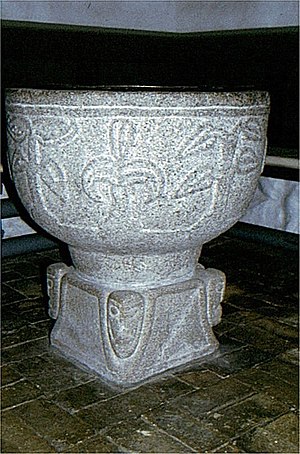
Fiskbæk Kirke
Døbefont
Fiskbæk Kirke døbefont, Viborg Kommune, Jylland, Denmark
Fiskbæk Kirke er en kirke i Fiskbæk Sogn i det tidligere Nørlyng Herred, Viborg Amt, nu Viborg Kommune. Kor og skib er opført i romansk tid af granitkvadre over skråkantsokkel. Nord og sydportalen er bevaret, norddøren i tilmuret tilstand, syddøren er stadig i brug.